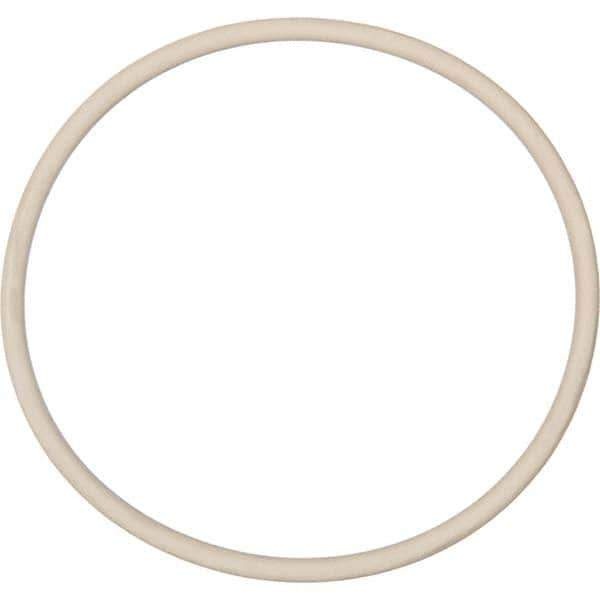
Value Collection - 1-5/8" OD Urethane O-Ring - 1/8" Thick, Round Cross Section, Durometer 70
Item #: 90717307 Brand: Value Collection Exact Tooling IR#: 04 Features and Benefits Round cross-section shapes can be used in both static and dynamic applications. They are used as a mechanical seal or gasket and are seated in a groove and compressed during assembly between two or more parts. Product Specifications Cross Section Shape Round Material Urethane Dash Number 220 System of Measurement Inch Durometer 70 Durometer (Shore A) 70A Inside Diameter (Inch) 1-3/8 Inside Diameter (Decimal Inch) 1.3590 Outside Diameter (Inch) 1-5/8 Outside Diameter (Decimal Inch) 1.6370 Thickness (Inch) 1/8 Thickness (Decimal Inch) 0.1390 Maximum Temperature (F) 180.000
Brand: USA Sealing
Category: Home & Garden > Kitchen & Dining > Kitchen Appliance Accessories > Freezer Accessories > Freezer Door Gaskets